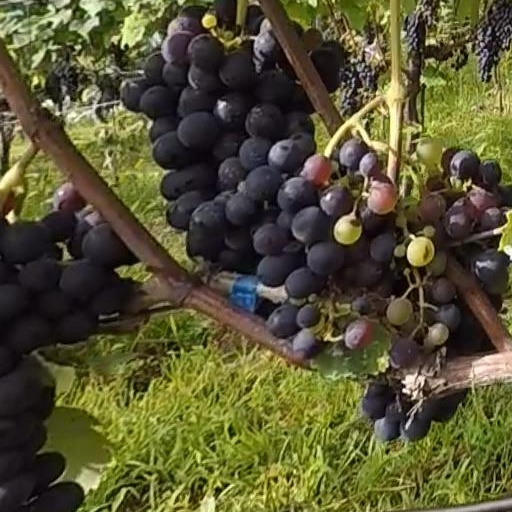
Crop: grape